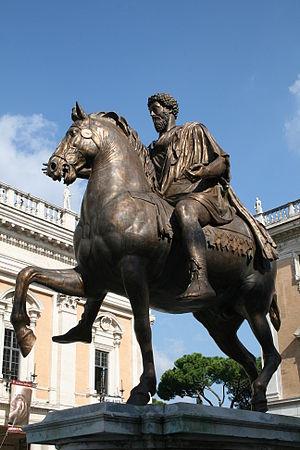
Statue en bronze de Marc-Aurèle, place du Capitole à Rome. Copie moderne d'un original romain du IIe siècle ap. J.-C., aujourd'hui conservé au Palais Neuf, musées du Capitole.